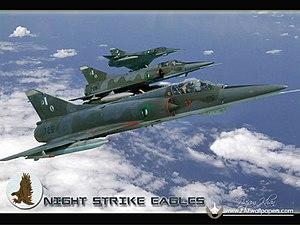
Le Mirage III est un avion multirôle conçu par le constructeur aéronautique français Dassault Aviation à la fin des années 1950. C'est le premier avion de combat de conception européenne capable de dépasser une vitesse de Mach 2 en vol horizontal.